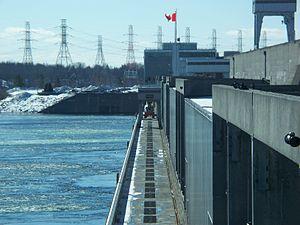
La centrale RH Saunders d'Ontario Power Generation, sur le fleuve Saint-Laurent